Theodore Melfi

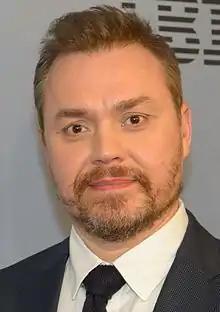
Melfi in 2016

Theodore Melfi is an American filmmaker. His second film, "St. Vincent" starring Bill Murray, was released in 2014. In 2016, Melfi co-wrote (alongside Allison Schroeder), directed, and produced "Hidden Figures", for which he received Oscar nominations for Best Picture and Best Adapted Screenplay. He is of Italian descent.